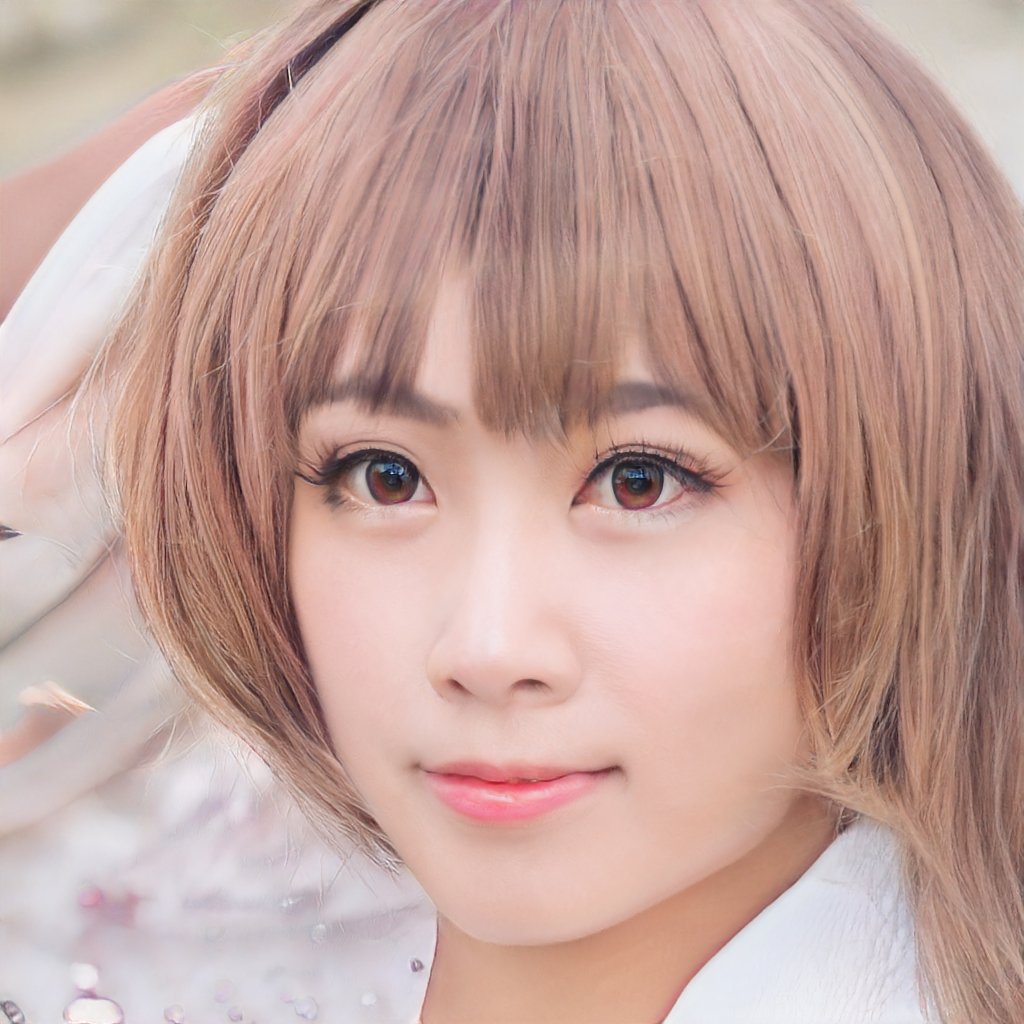
Label: Colored